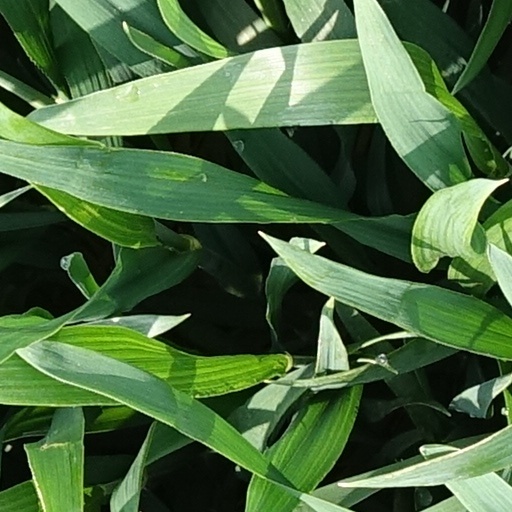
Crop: wheat